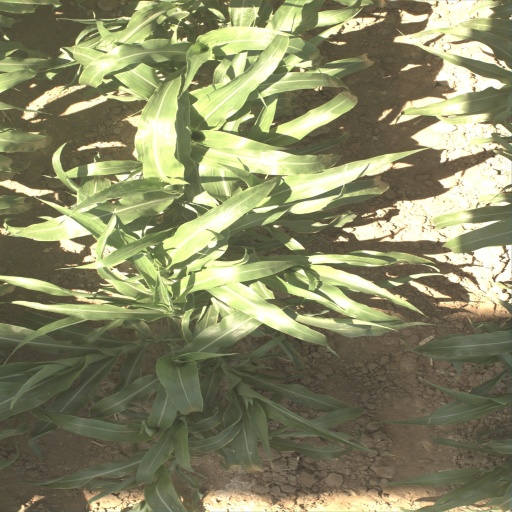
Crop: sorghum